Fairy

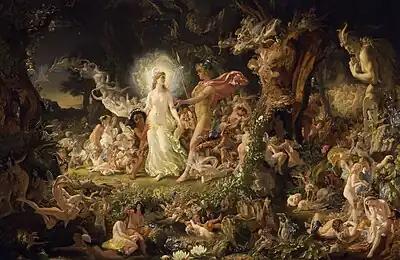
"The Quarrel of Oberon and Titania" by Joseph Noel Paton (1849): fairies in Shakespeare

The word "fairy" was used to describe an individual inhabitant of Faerie before the time of Chaucer.